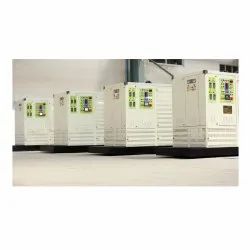
Label: Airef_Vacuum_Sewage_System